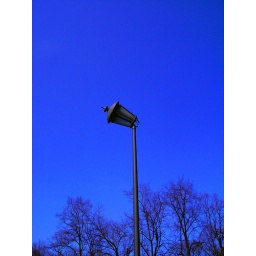
A street lamp in Ul. Stanka, a long champs elysees in Warsaw defined as &amp;quot;a decadent cathedral in the desert&amp;quot;